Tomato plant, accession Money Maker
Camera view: vertical (180 deg); turntable rotation: 60 degrees
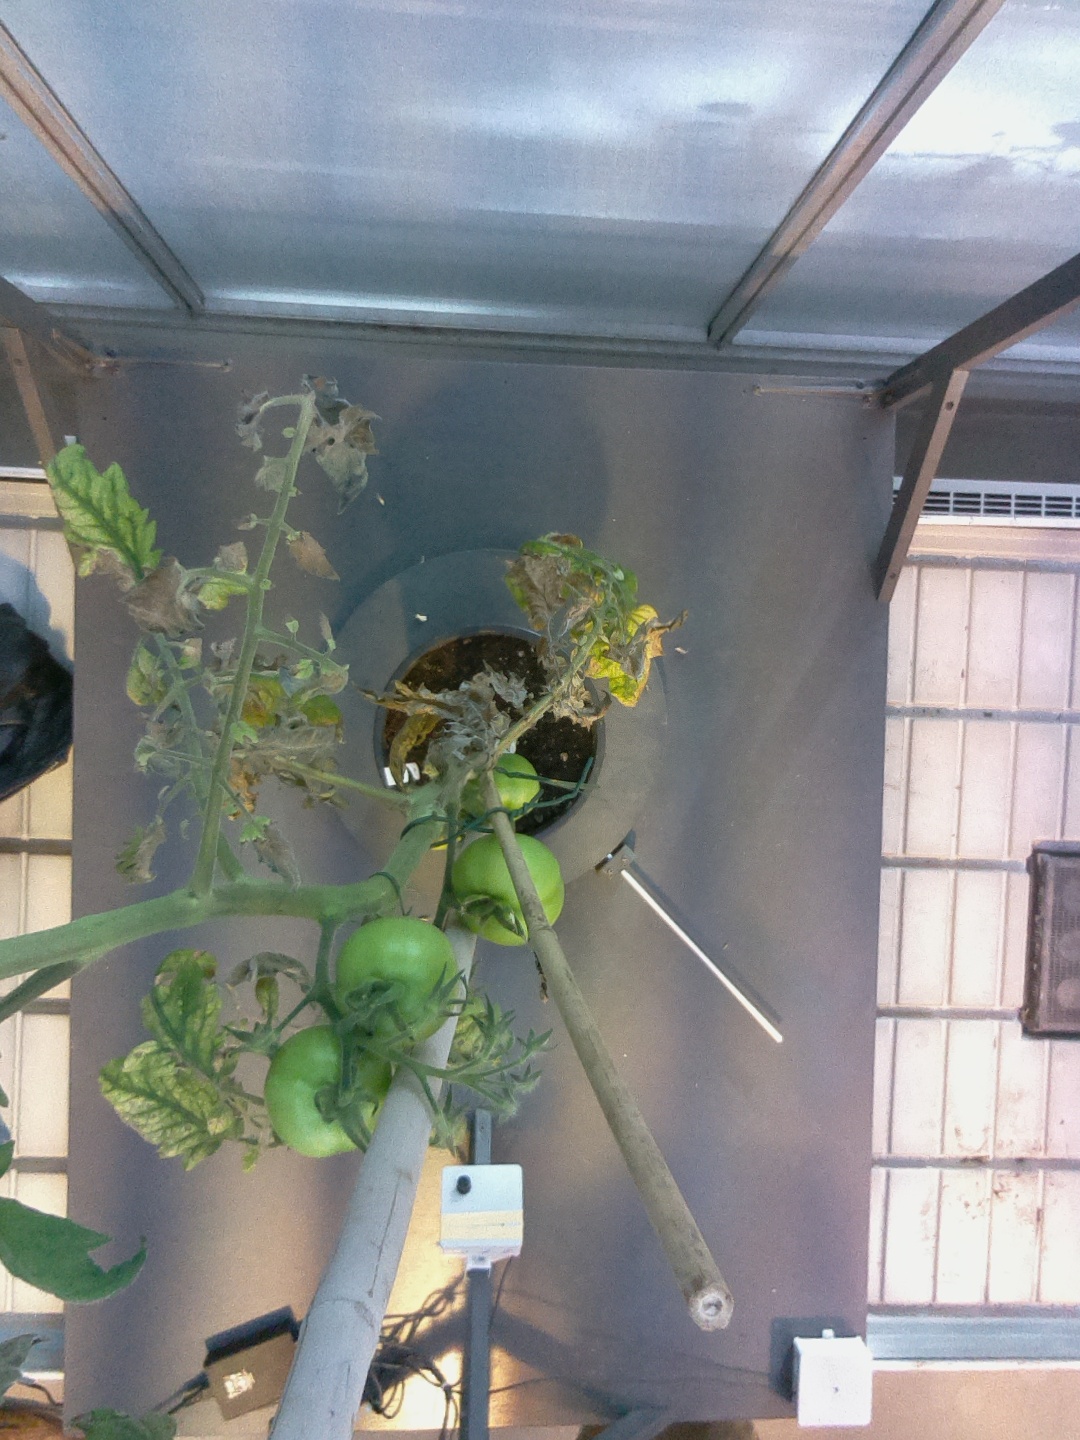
BBCH growth stage 76: 60%-70% of final fruit size